George Keats

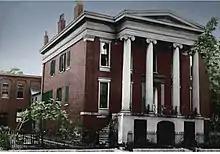
Photo 1890, home of George Keats in Louisville

During 1819, Keats bought into the Bakewell & Prentice sawmill, invested in a second steamboat, and learned of the 1 December 1818 death of his brother Tom to consumption. Strapped for cash, he borrowed passage back to London to claim his share of Tom's estate and to settle accounts with John. The visit with John was strained. George met John's love Fanny Brawne, without forming a positive impression. His and John's financial settlement left questions that plagued George for years thereafter. He left London 28 January 1820, and five days later John hemorrhaged blood, beginning his "posthumous year."